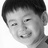
Emotion: happy